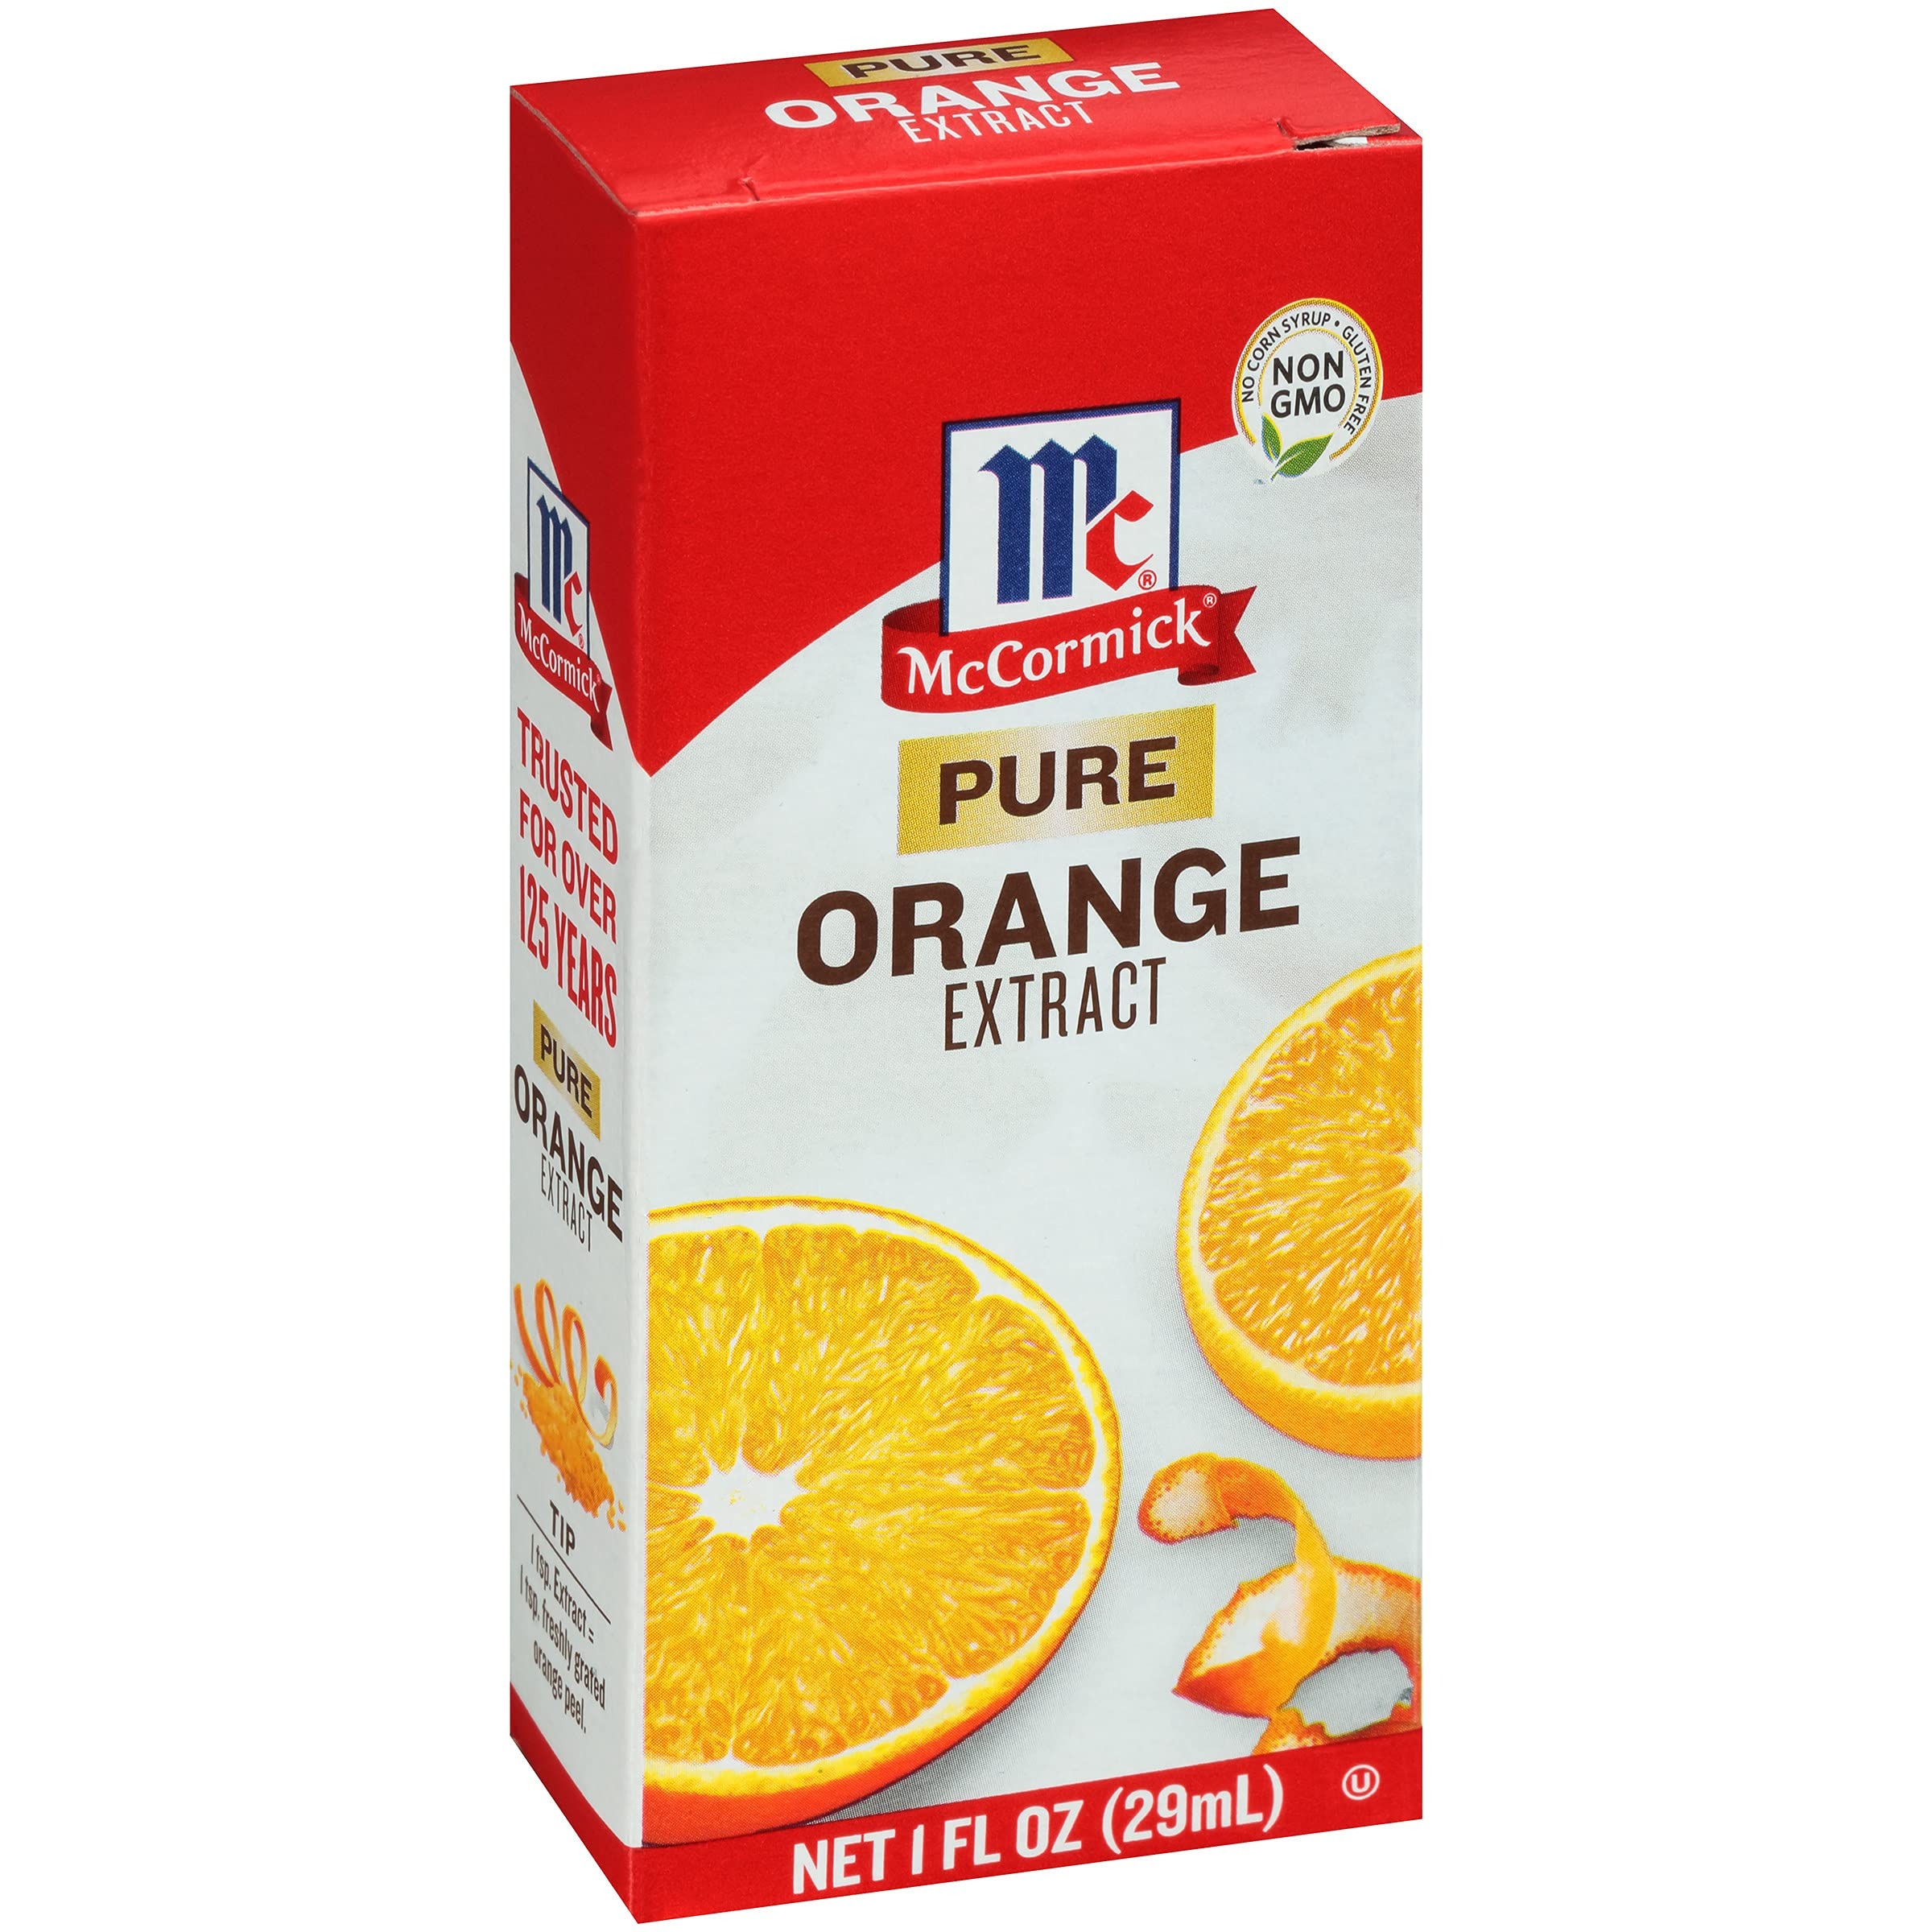
Item Name: McCormick Pure Orange Extract, 1 fl oz
Bullet Point 1: Adds delicious orange flavor to baked goods, frostings and more
Bullet Point 2: No corn syrup, non-GMO & gluten-free
Bullet Point 3: No artificial flavors or colors
Bullet Point 4: SUBSTITUTION: 1 tsp. Extract = 1 tsp. freshly grated orange peel
Bullet Point 5: TIP: Whip with butter and honey for a citrus-infused honey butter spread
Value: 1.0
Unit: Fl Oz

Price: 4.99